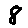
Label: 8